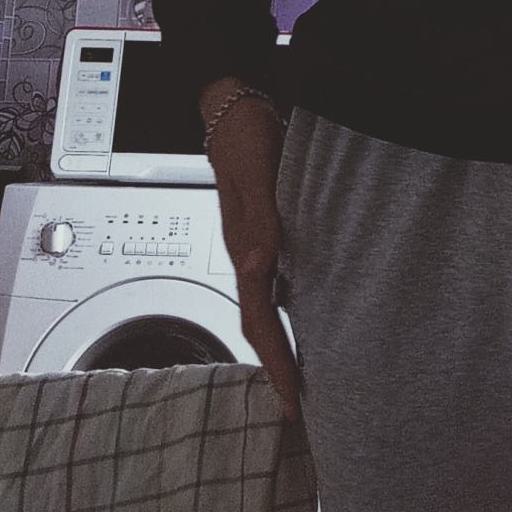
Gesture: no_gesture